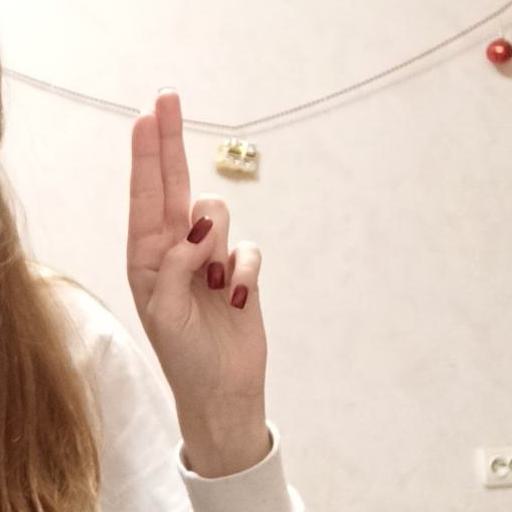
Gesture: two_up